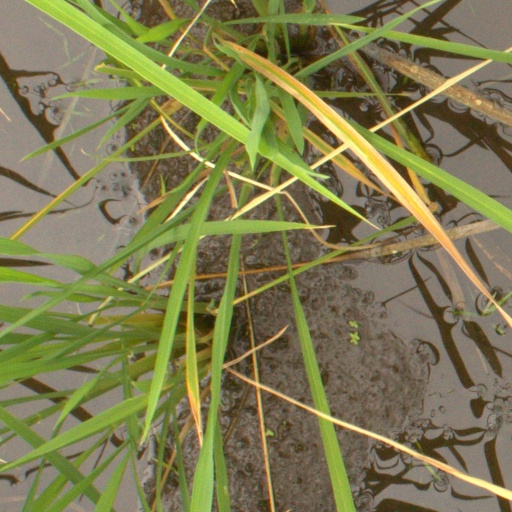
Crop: rice